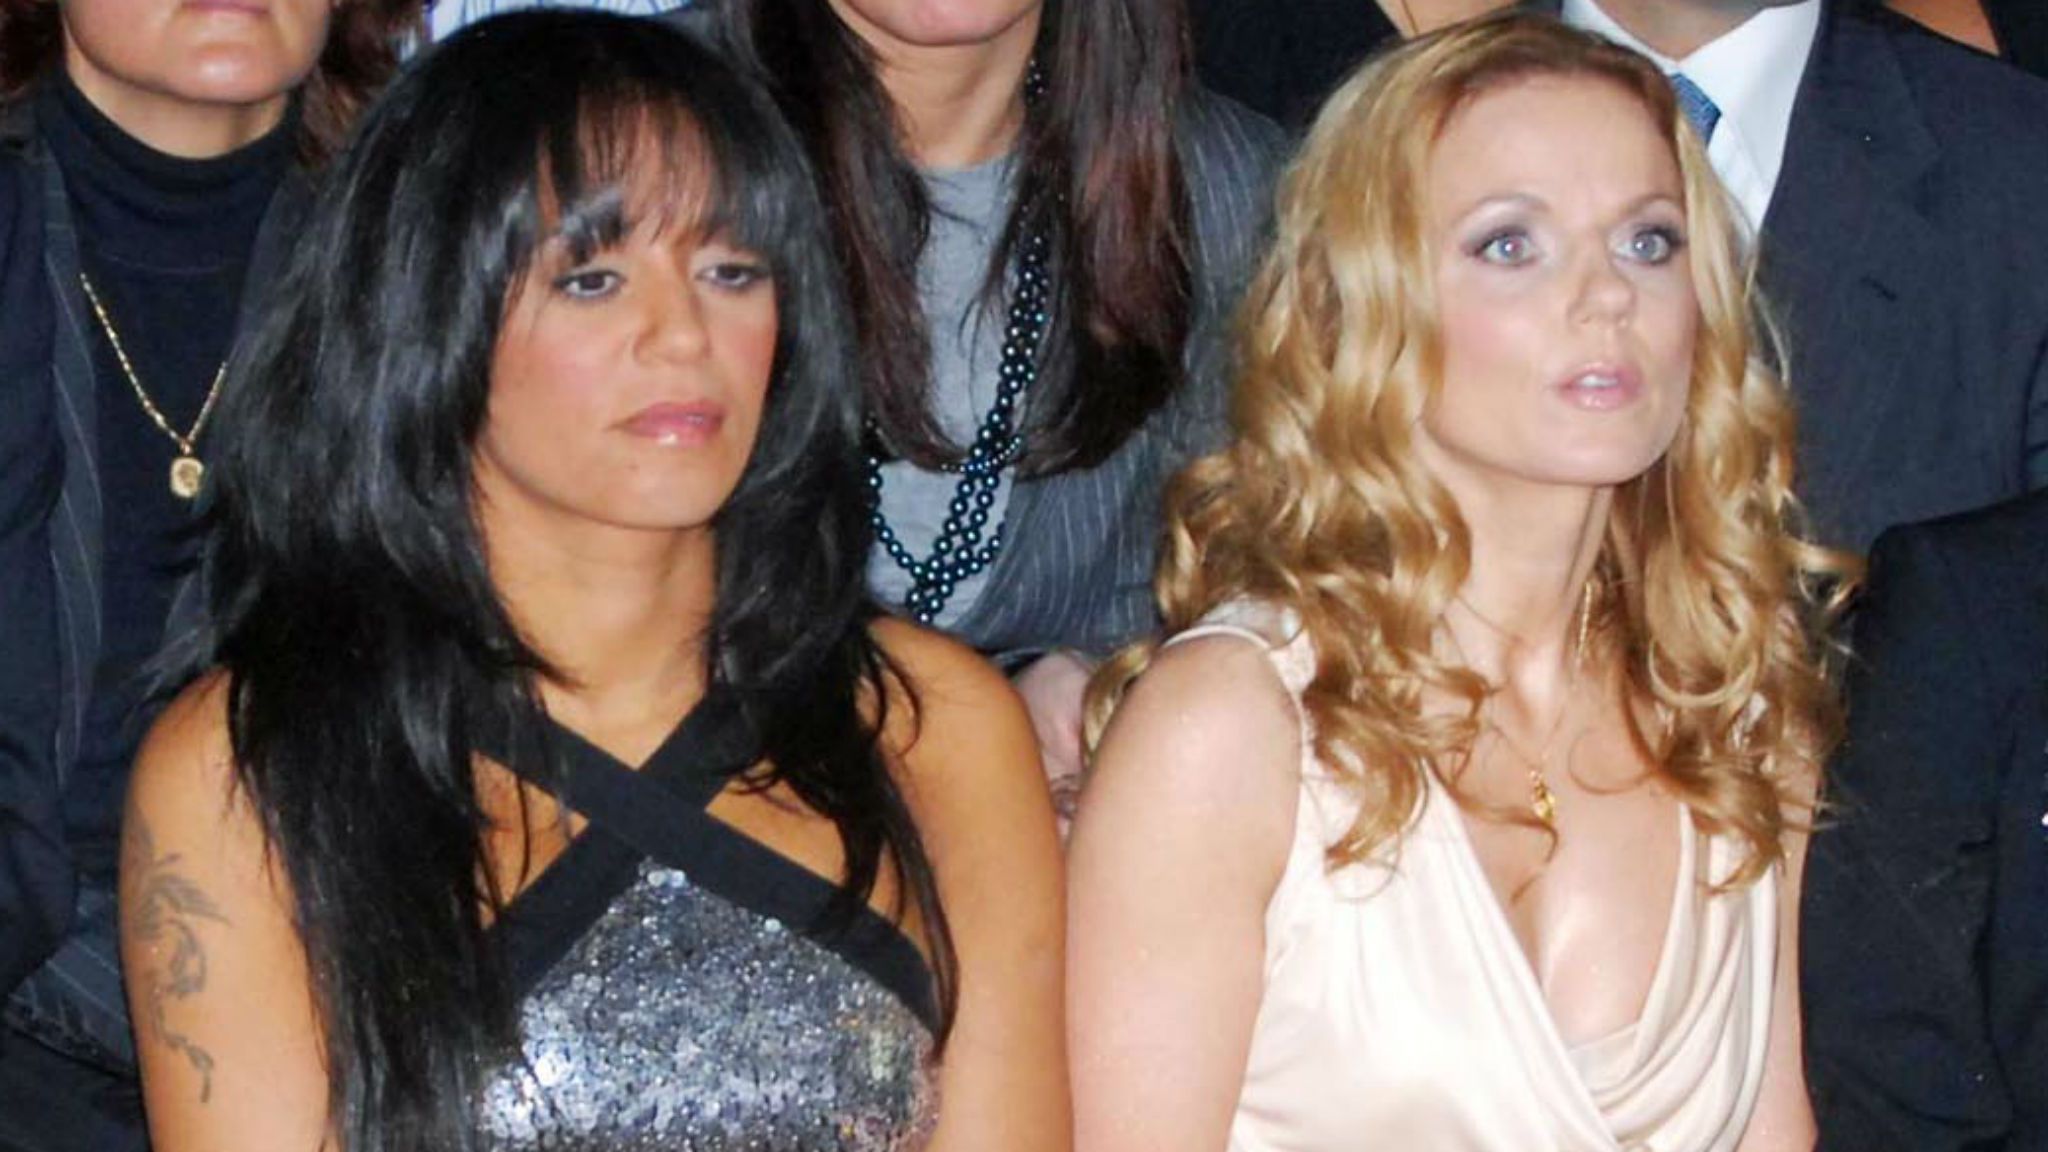
Gender: women